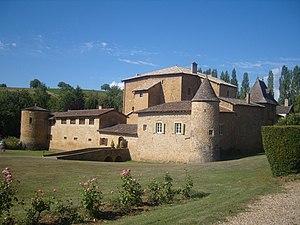
Château du Sou
Le château du Sou est une ancienne maison forte, du XIVᵉ siècle, remaniée au XIXᵉ siècle, qui se dresse sur la commune de Lacenas dans le département du Rhône en région Auvergne-Rhône-Alpes.
Cet article recense les monuments historiques situés dans le département du Rhône, en France, mais hors de la métropole de Lyon ou de la commune de Villefranche-sur-Saône. Ces deux zones comportant un grand nombre de monuments classés ou inscrits, deux pages spécifiques leur sont dédiées : Liste des monuments historiques de la métropole de Lyon et Liste des monuments historiques de Villefranche-sur-Saône.
Lacenas est une commune française située dans le département du Rhône, en région Auvergne-Rhône-Alpes.